Tatum, Texas

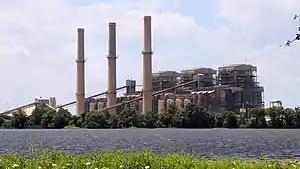
Martin Lake Power Plant in Tatum Texas

Martin Creek Lake State Park is located southeast of Tatum. The park was deeded to the Texas Parks and Wildlife Department by Texas Utilities and opened to the public in 1976. The park is located on Martin Creek Lake, constructed to provide cooling water for the lignite-fired Martin Lake Power Plant. Martin Creek Lake State Park provides excellent, year-round fishing, camping, wildlife observation and photography, picnicking, boating, water skiing, unsupervised lake swimming, backpacking, and hiking. Annual events at Martin Creek Lake State Park include Christmas in the Piney Woods (first weekend in December), Fourth of July Bike Parade, and the Annual Family Easter Egg Hunt. The park also offers regular programs most weekends, including Geocaching 101, Dutch Oven Cooking (4th Saturday of every month), Guided Hikes, Guided Paddling Programs, Star Gazing, and Art in the Parks craft programs.